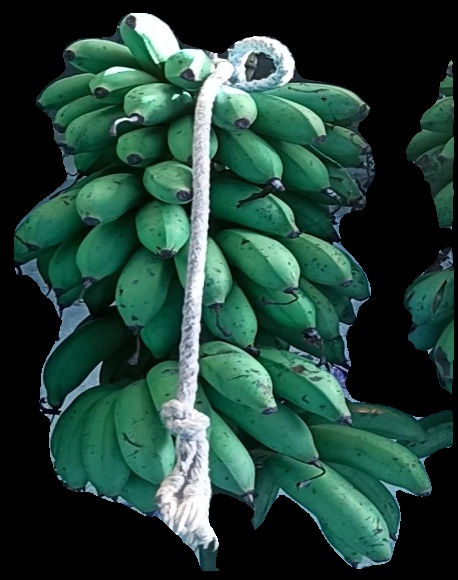
Variety: rasbale
Grade: grade2